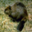
Label: beaver